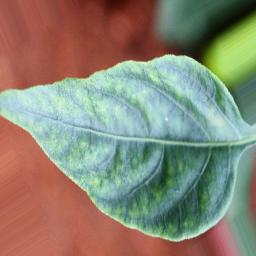
Label: healthy